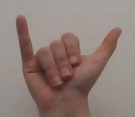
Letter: ya